Half Tree Hollow

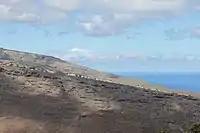
Viewed from Rupert's Hill

Half Tree Hollow is the largest settlement in Saint Helena, with a population exceeding that of the territory's capital of Jamestown. Its population has fluctuated from 901 in 1998 to 1,140 in 2008 and 1,034 in 2021.